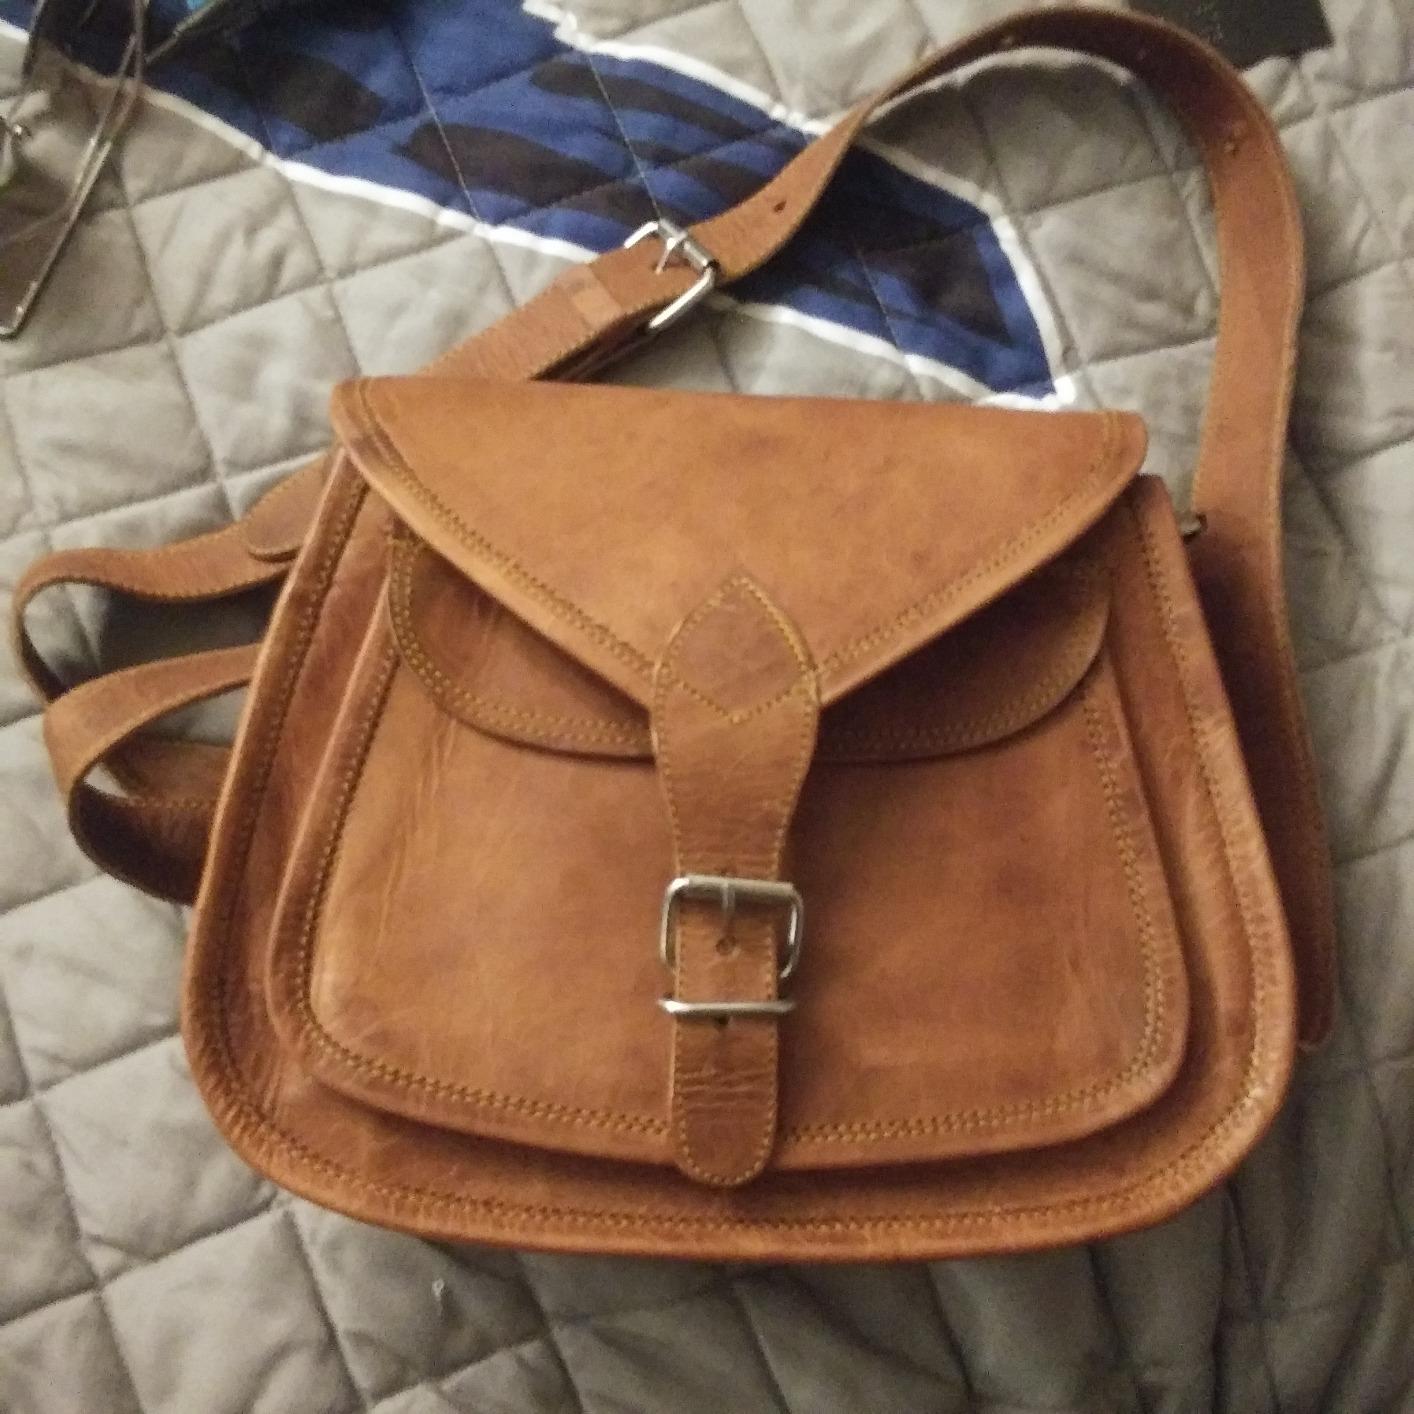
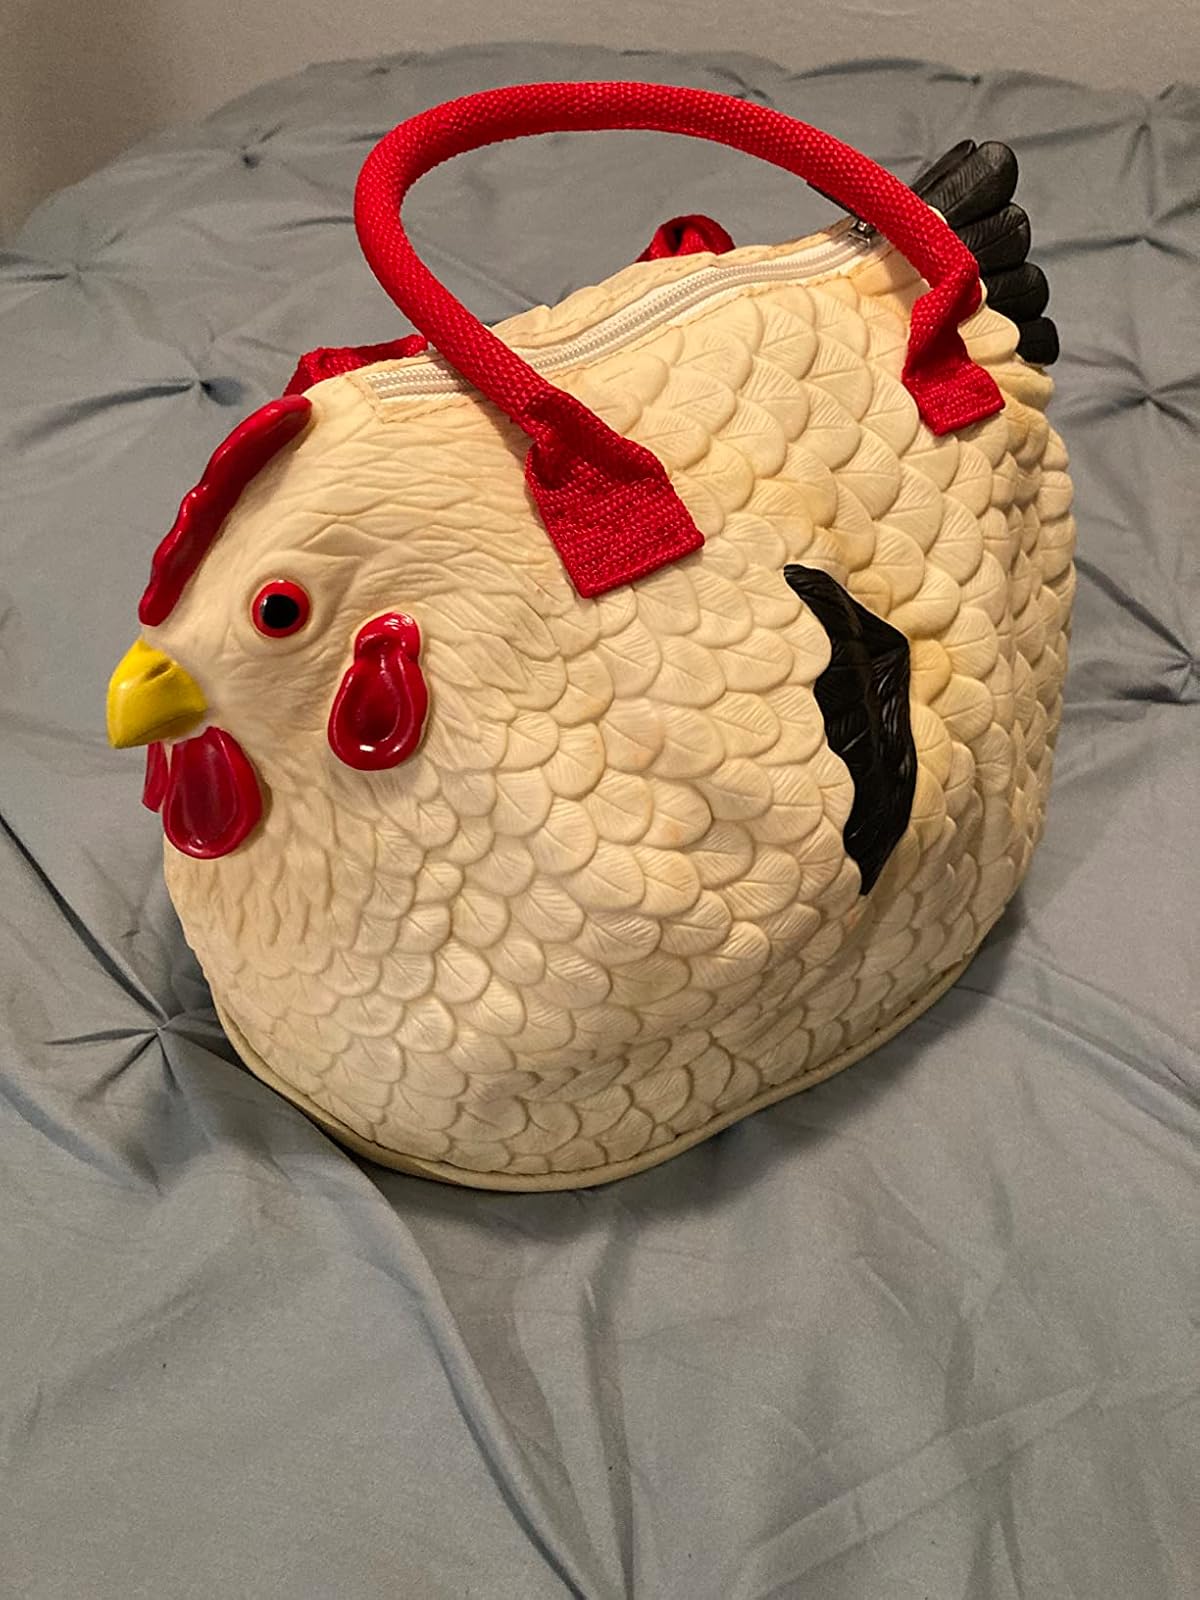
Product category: accessories_handbag
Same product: no